Omayra Ortega

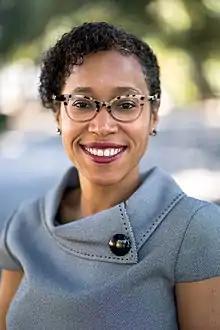
Dr. Ortega in 2017

Omayra Ortega is an American mathematician, specializing in mathematical epidemiology. Ortega is an associate professor of mathematics & statistics at Sonoma State University in Sonoma County, California, and the president of the National Association of Mathematicians (NAM).